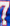
Number: 7